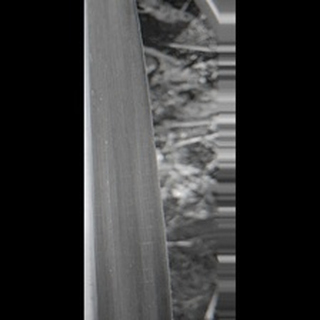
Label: healthy_sugarcane